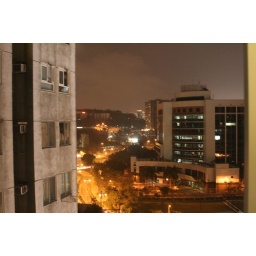
view from my teeny tiny room in ocean guest house in jordan